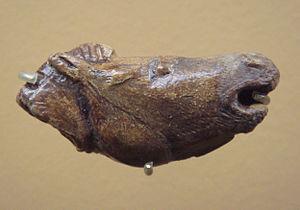
La grotte du Mas-d'Azil est une cavité traversée par une route et par la rivière Arize qui l'a creusée. Cette cavité aux dimensions imposantes s'ouvre dans le massif du Plantaurel, commune du Mas-d'Azil, département de l'Ariège. Elle fut occupée à différentes époques préhistoriques et historiques et laissa son nom à une culture préhistorique, l'Azilien.